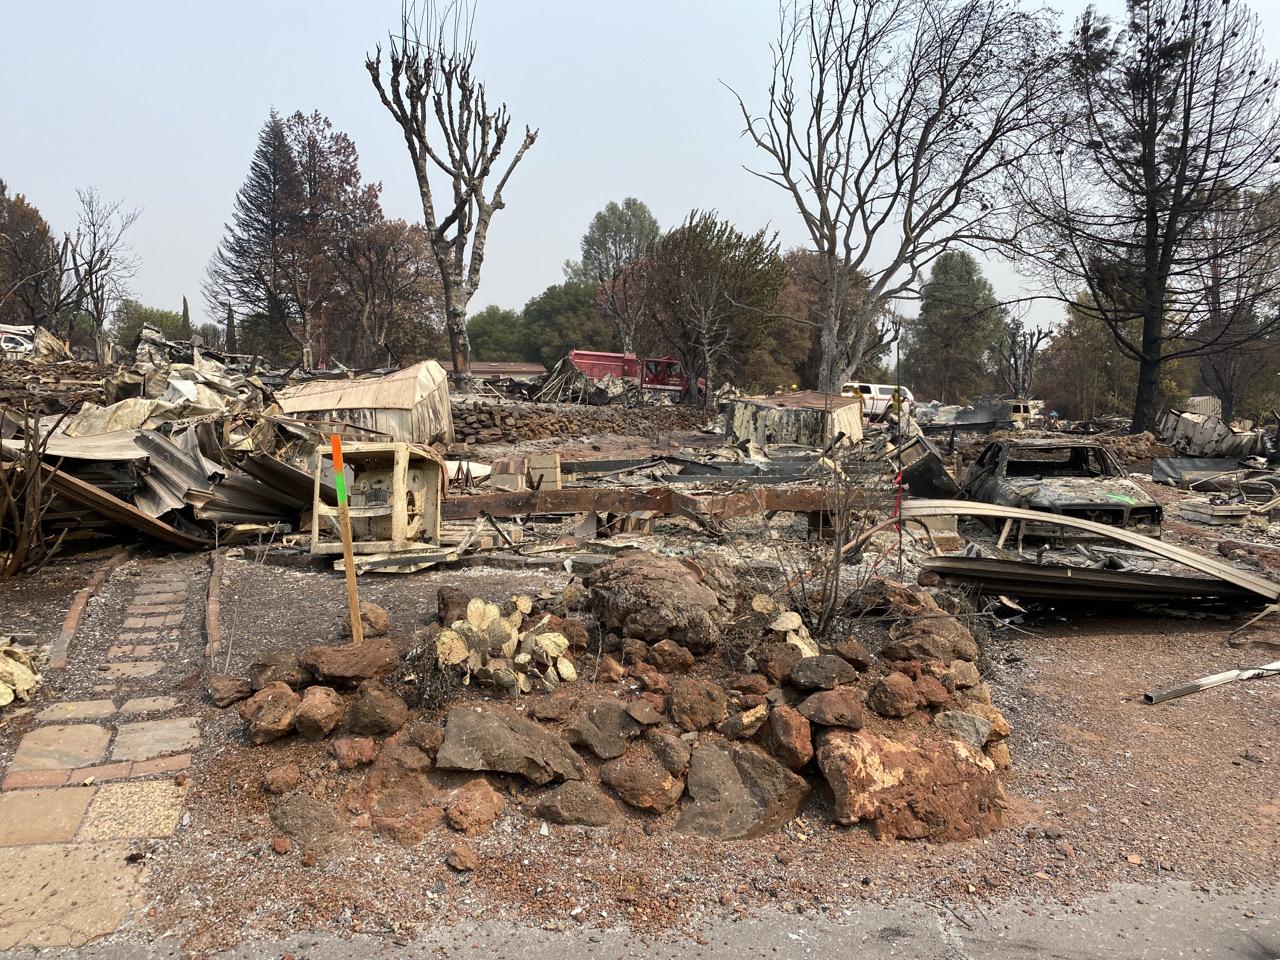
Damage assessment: destroyed